Bentenyama Tunnel

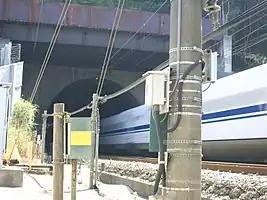
Bentenyama Tunnel.

The Benten-yama tunnel, spanning approximately 1.3 kilometers, sits close to Kozu area in the southwestern region of Oiso hill land (Kanagawa Prefecture), predominantly characterized by diluvium-tertiary formations of soil. Alongside the tunnel's path, the hill is primarily composed of alternating layers of sand gravel beds and tuffaceous mudstone beds.